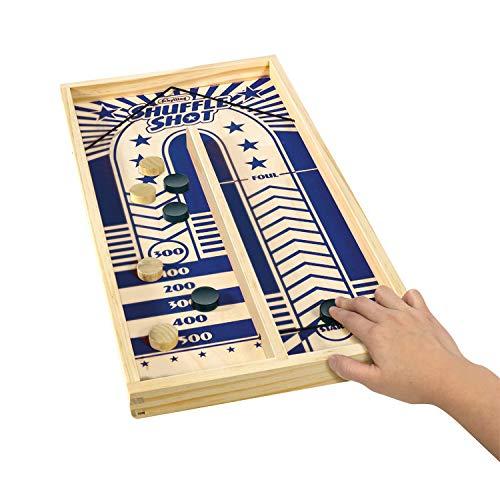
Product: Schylling Shuffle Shot
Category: Toys & Games | Games & Accessories | Board Games
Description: Comes with full detailed instructions.
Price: $19.99
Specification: ProductDimensions:11x21.2x1.8inches|ItemWeight:1pounds|ShippingWeight:1.75pounds(Viewshippingratesandpolicies)|ASIN:B07PJX22BR|Itemmodelnumber:SSHG|Manufacturerrecommendedage:6yearsandup